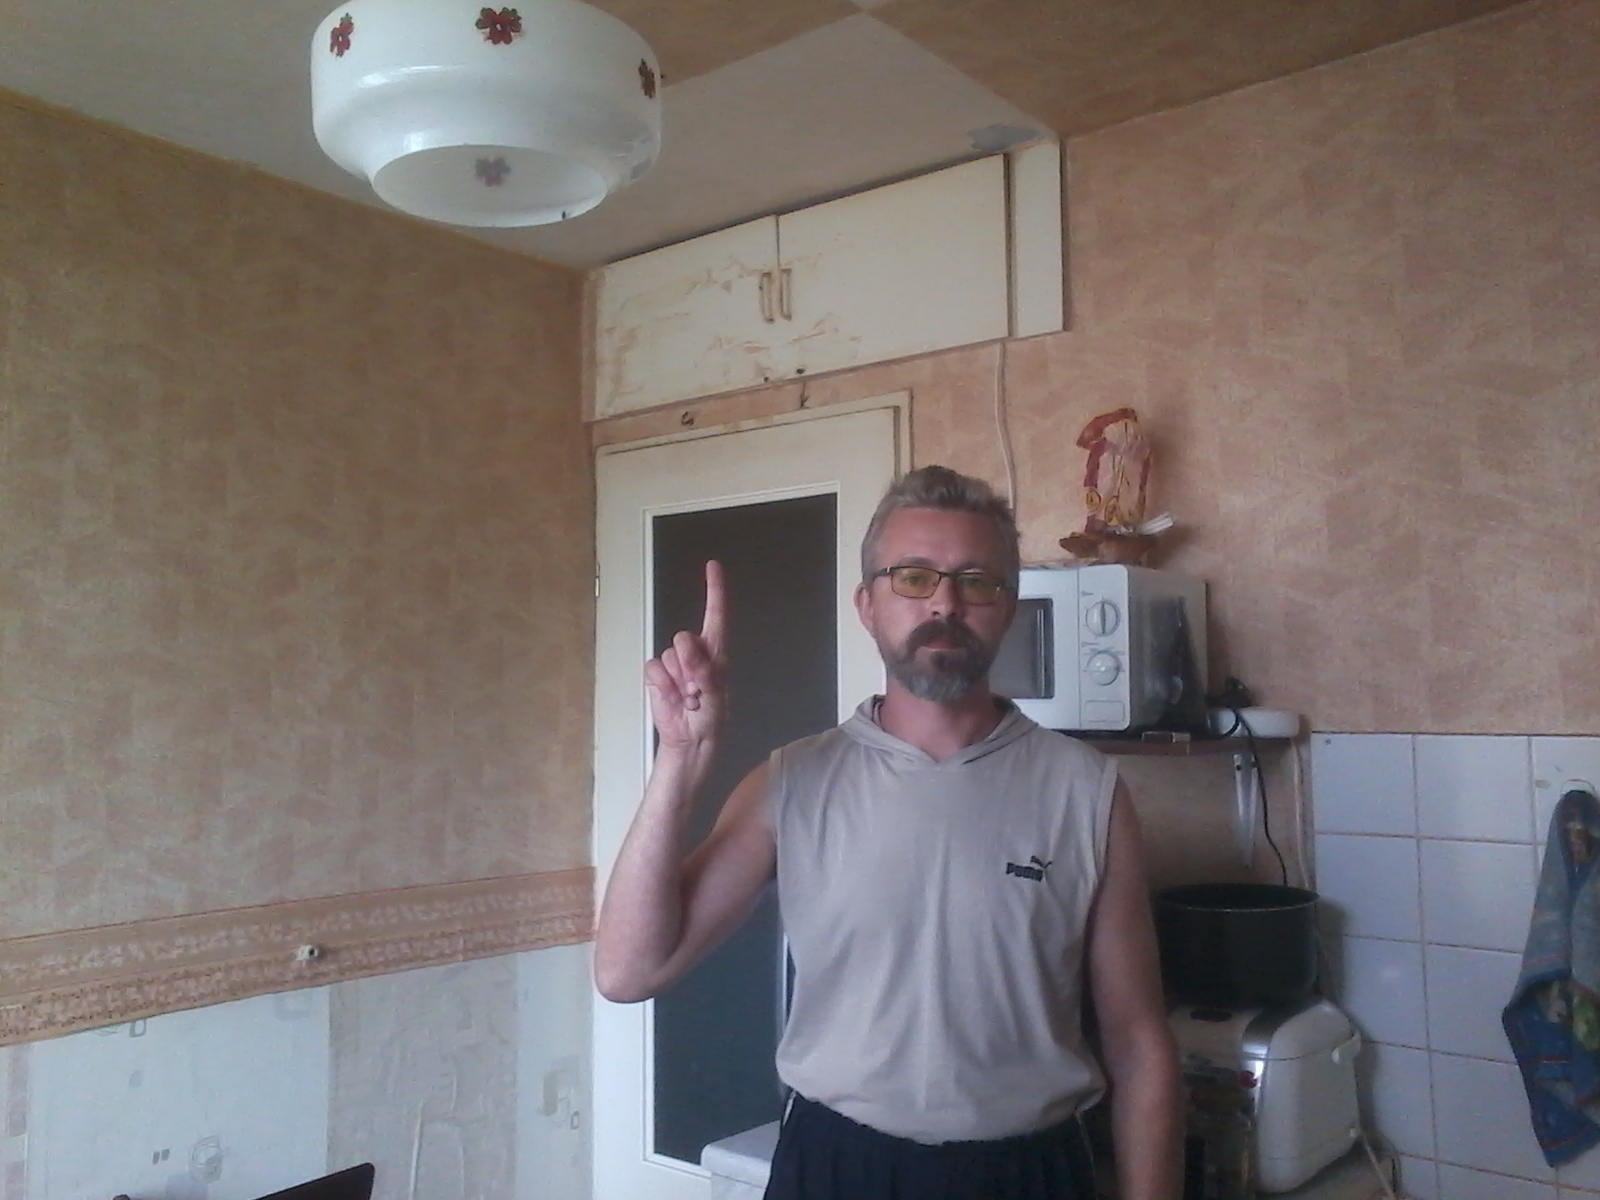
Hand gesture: one